Algiers

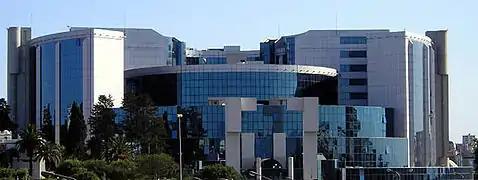
Ministry of Finance of Algeria

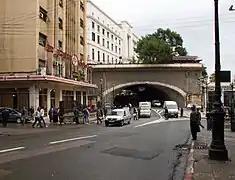
Air Algérie head office in Place Audin near the University of Algiers, in Alger-Centre

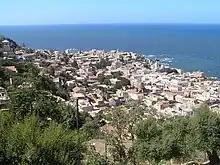
Panorama of the city as seen from Bologhine district

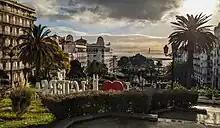
Morning view of Algiers

The ethnic distribution is 53% from an Arabic-speaking background, 44% from a Berber-speaking background and 3% foreign-born.